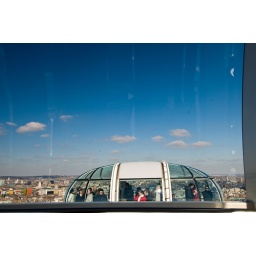
Nice blue sky above the London Eye